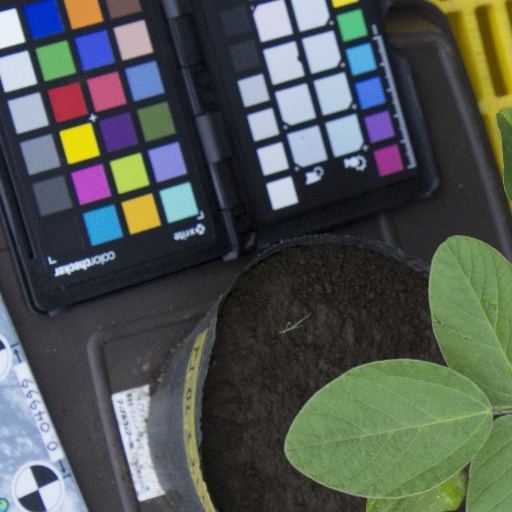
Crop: soybean